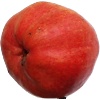
Label: red_pear